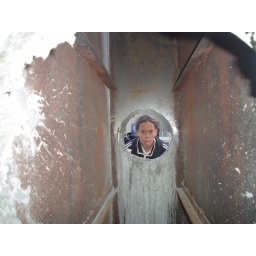
look a this mug ... i love finding objects in the street and making it into a photo opportunity.